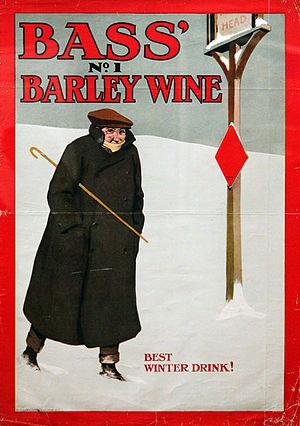
Barley wine ou Vin d'orge est une variété de bière de type strong ale dont le taux d'alcool varie en général de 6 à 16%.